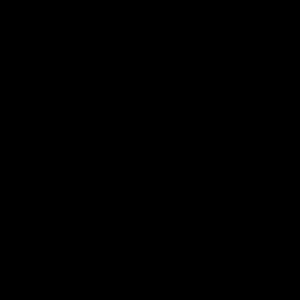
Le poly, connu sous le sigle PVC, est un polymère thermoplastique de grande consommation, amorphe ou faiblement cristallin, principal représentant de la famille chloropolymères.